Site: brandenburg
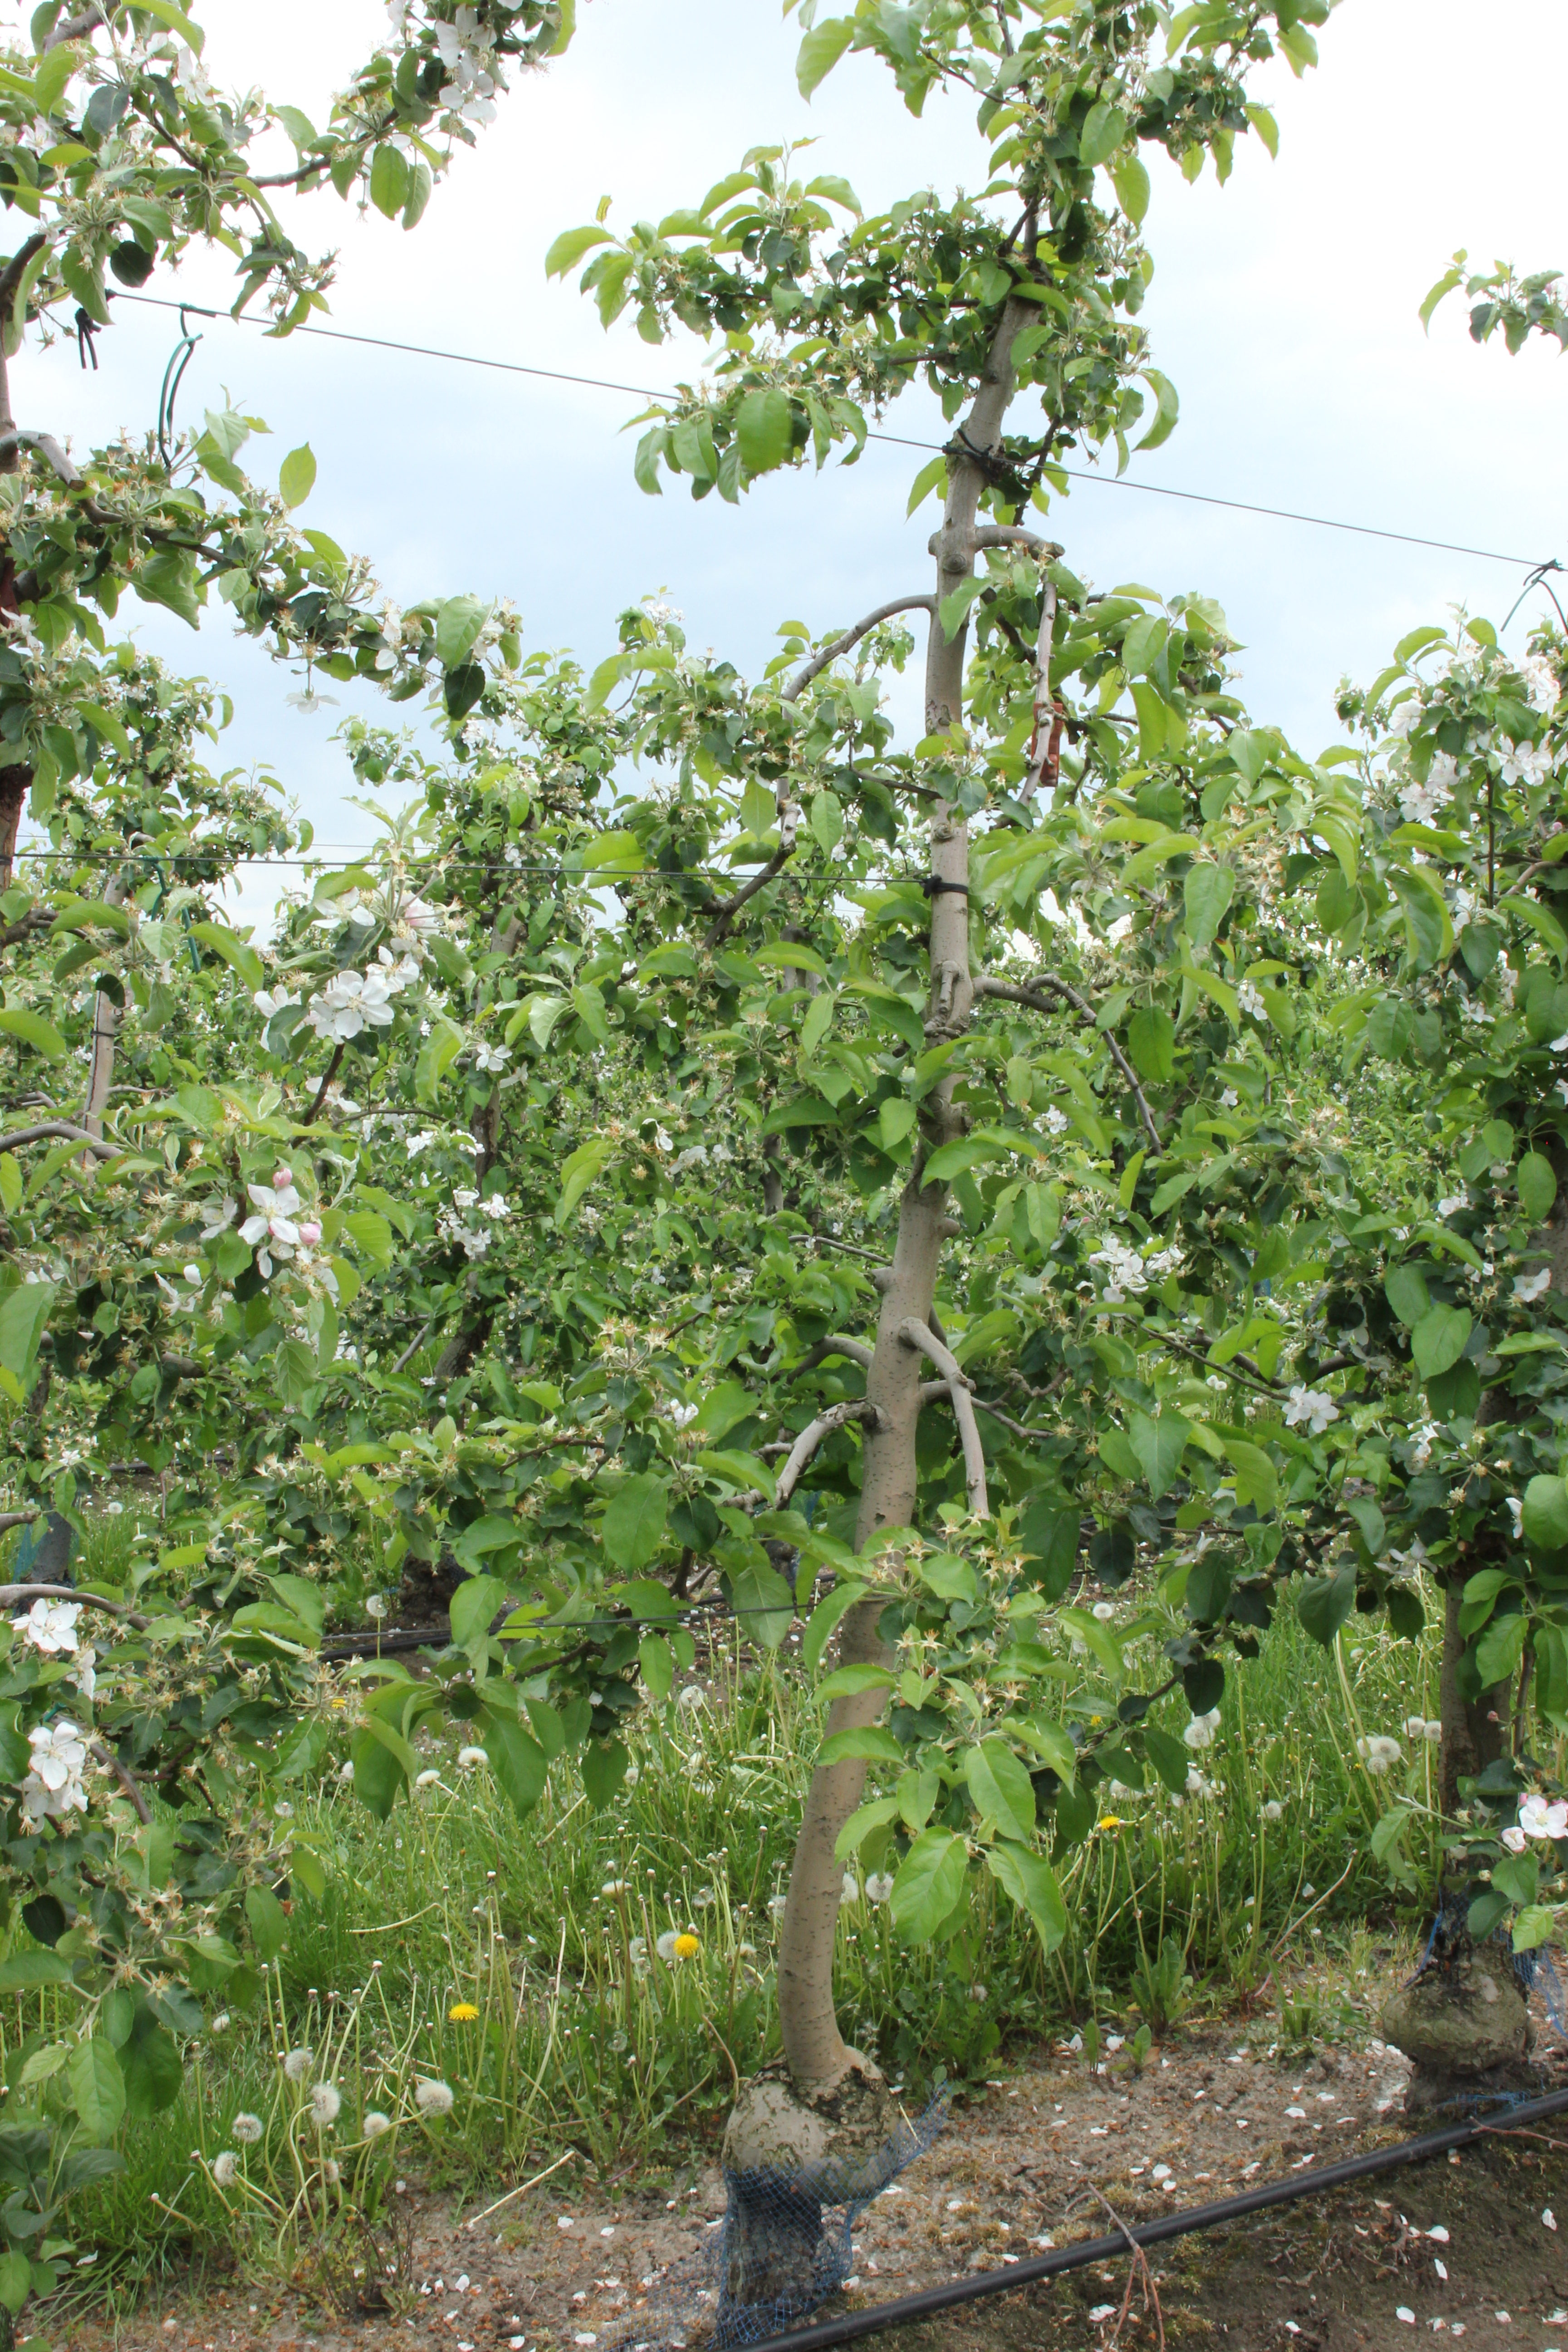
Growth stage (BBCH 67): Flowering